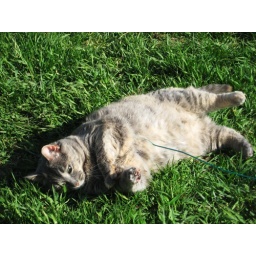
She loves going outside &amp;amp; eating grass &amp;amp; warming up in the sun.